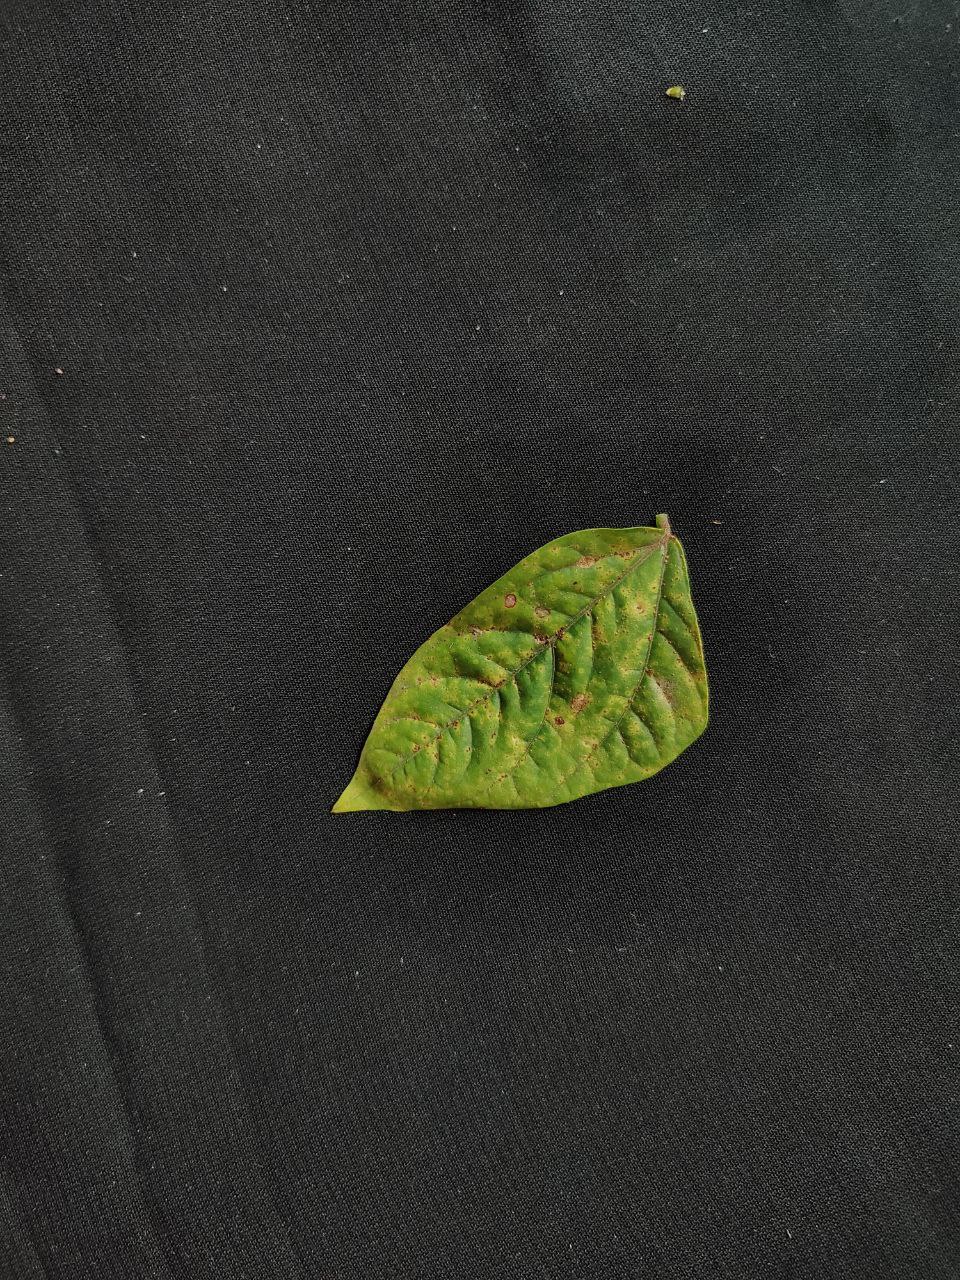
Crop: cowpea
Leaf condition: Septoria leaf spot